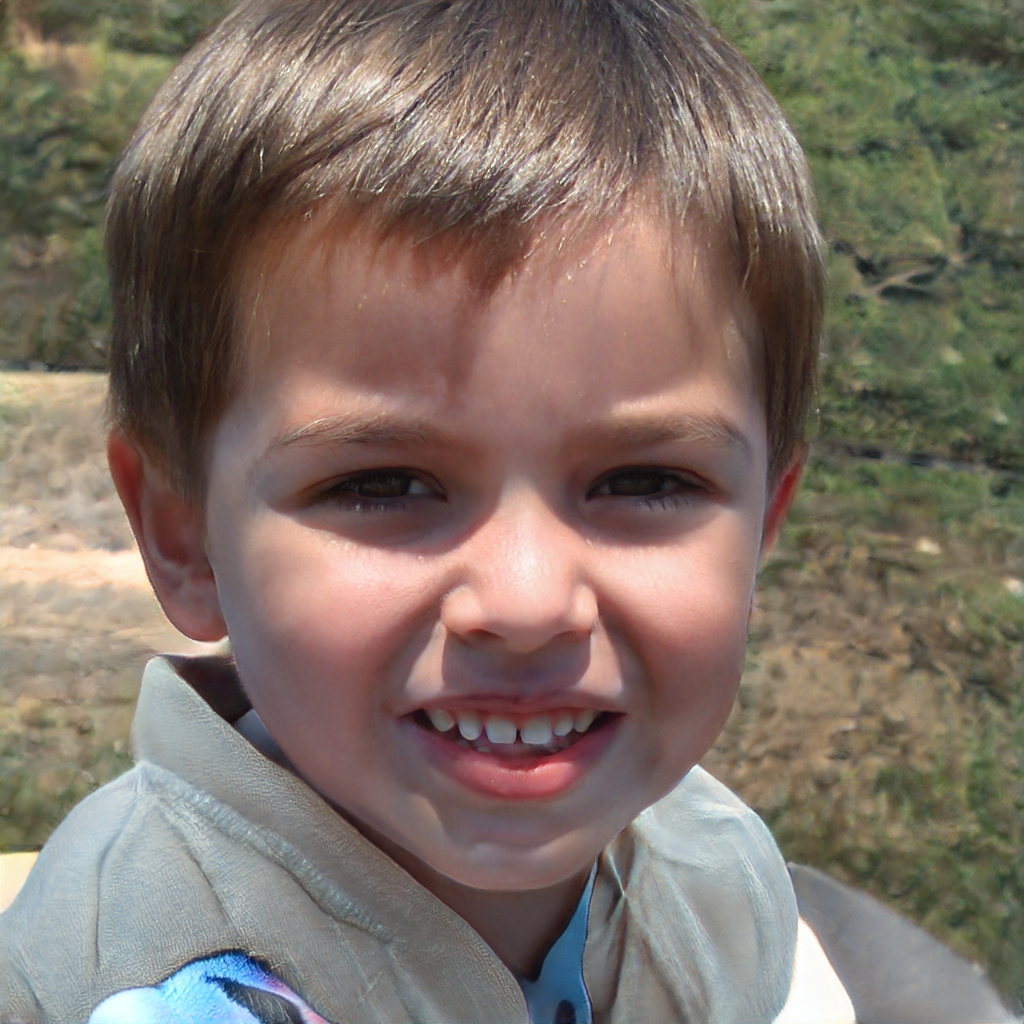
Gender: Male